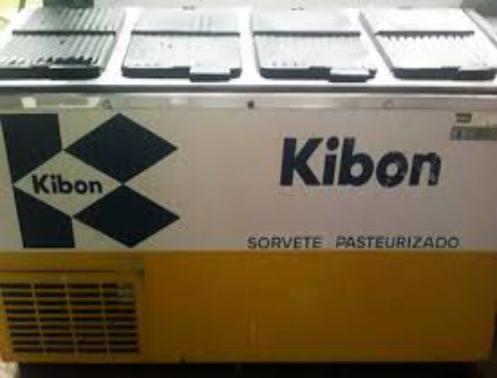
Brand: Kibon
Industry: Food